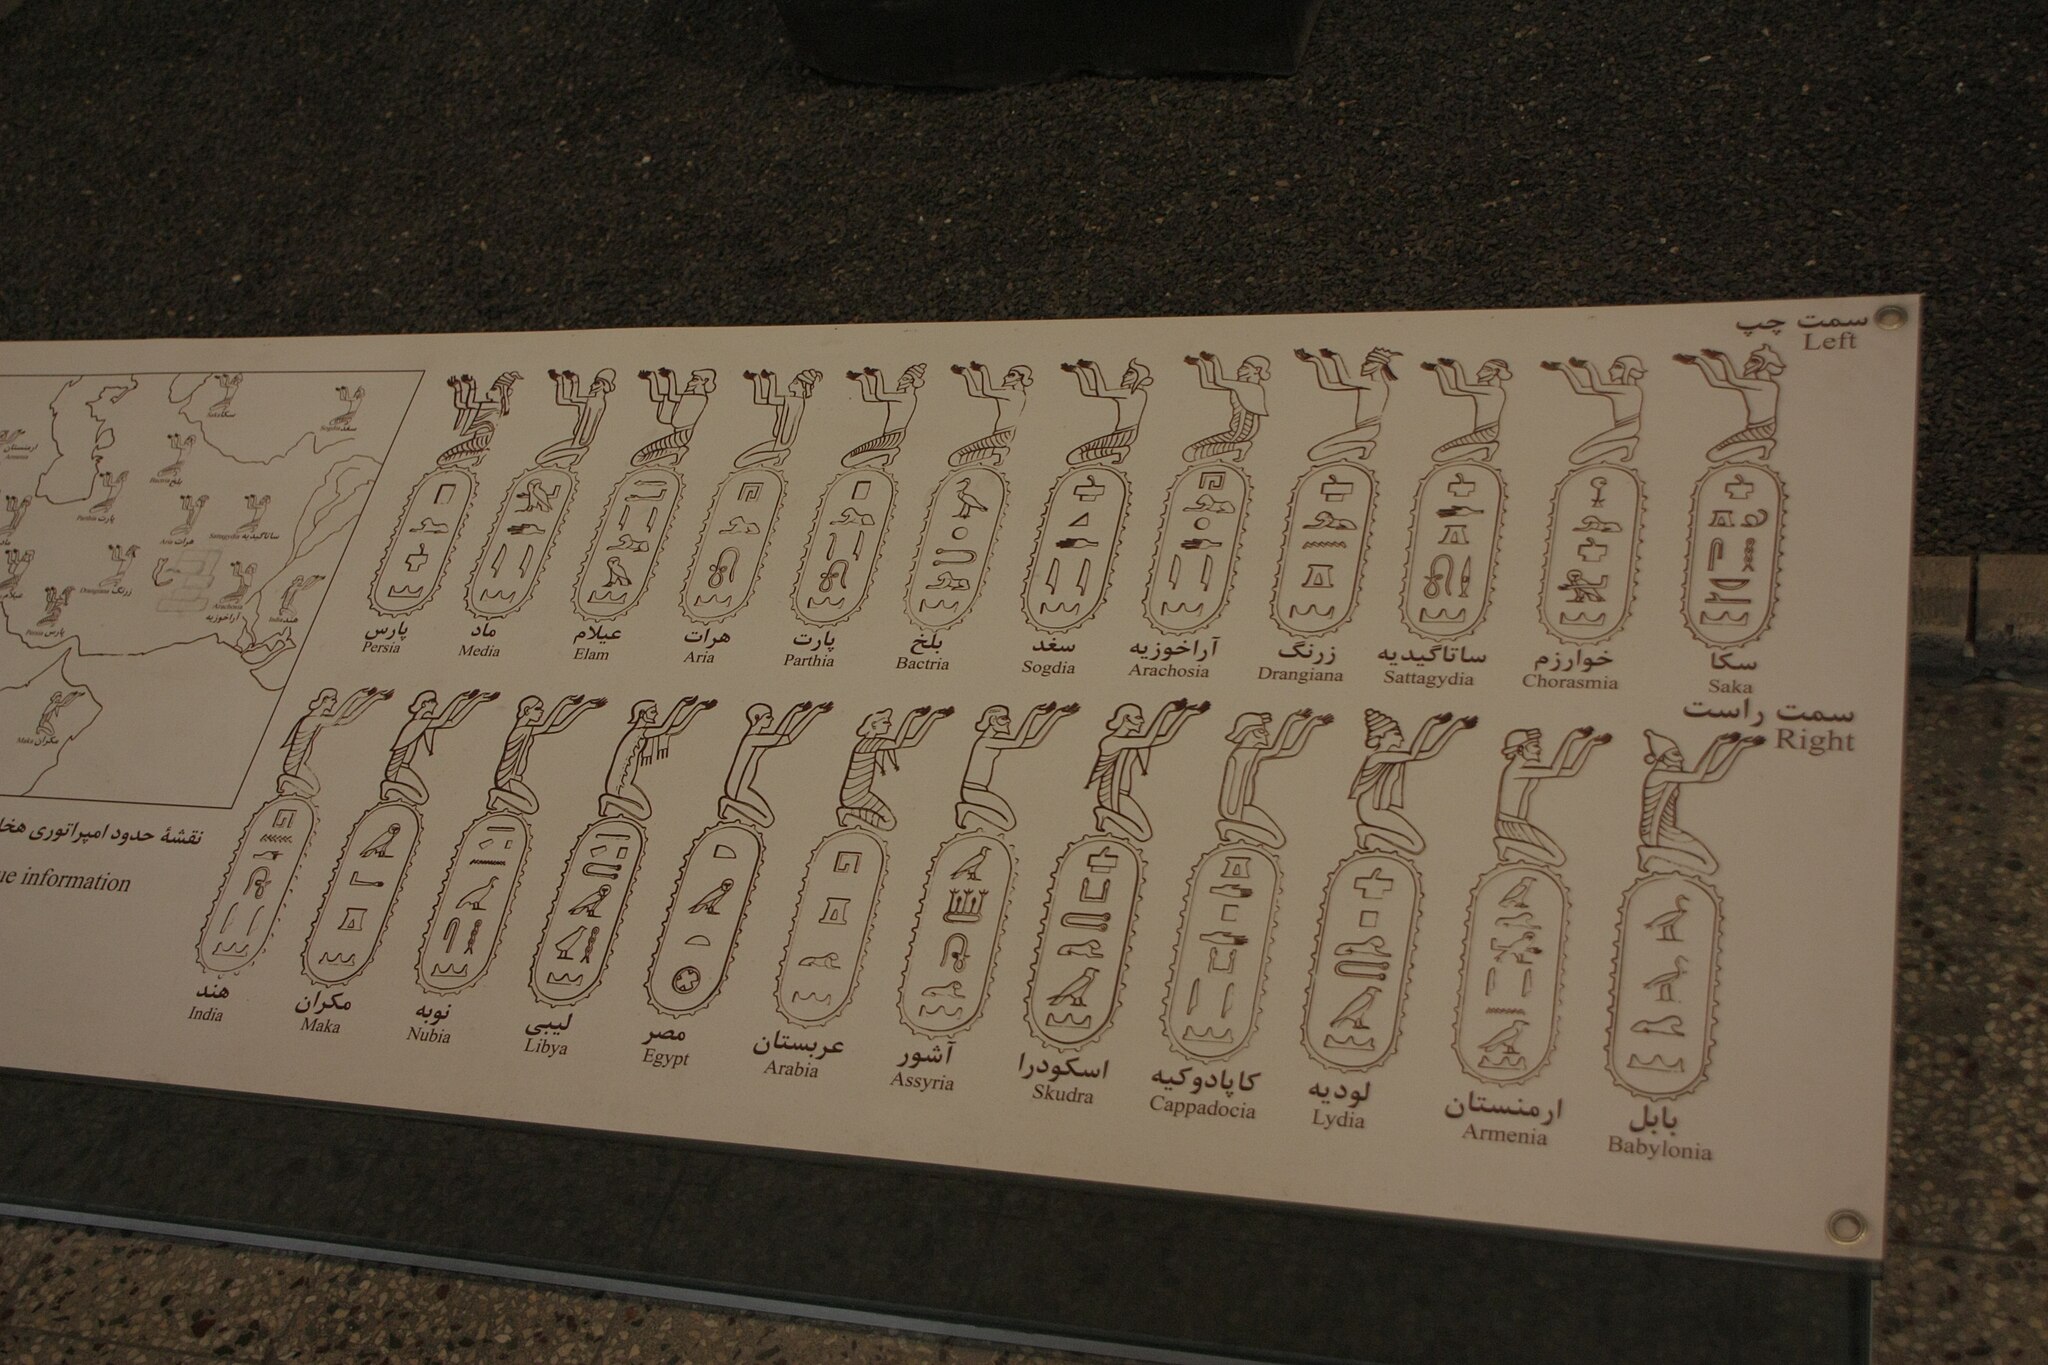
Title: Caption of Darius I statue
Description: Caption of Darius I statue
Date: 2016-04-24 12:19:38
Categories: Statue of Darius I, Forts in Egypt, Egyptian cartouches, Self-published work, Hieroglyphs on stone